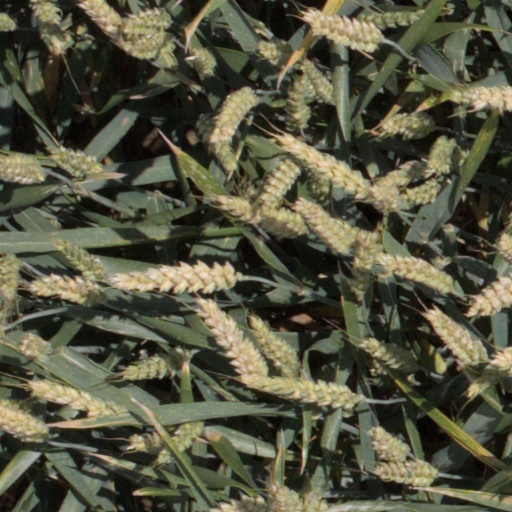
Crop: wheat